Peruvian literature

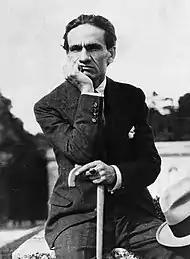
Cesar Vallejo, modernist in and vanguardist in Trilce

The general crisis following the War of the Pacific gave rise to Modernism in Peru. Its best-known exponents were José Santos Chocano and José María Eguren. Also notable but who has not received the critical attention she deserves is Aurora Cáceres, the author of two novels and a dozen works of non-fiction prose.